Dekemvriana

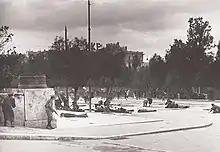
Unarmed EAM protesters lying dead or wounded on 3 December 1944 in front of the Greek Parliament, while others are running for their lives; moments after the first shootings that left at least 28 dead and signalled the beginning of the "Dekemvriana" events.

By the summer of 1944, the Soviet forces advancing into Romania and towards Yugoslavia meant that the Germans still in the Balkans were at risk of being cut off. In September, Marshal Fyodor Tolbukhin's armies advanced into Bulgaria, forcing the resignation of the country's pro-Nazi government and the establishment of a pro-Communist regime, and the withdrawal of Bulgarian troops from Greek Macedonia. The Axis withdrawal, before the exiled government could return to the country, created a power vacuum. The government-in-exile, now led by the prominent liberal George Papandreou, moved to Italy, in preparation for its return to Greece. Under the Caserta Agreement of September 1944, all resistance forces in Greece were to be placed under the command of a British officer, Lieutenant General Ronald Scobie.